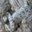
Label: frog